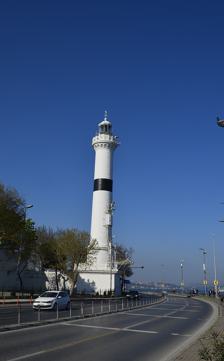
Building: Ahırkapı lighthouse
Country: Unknown
Year built: 1857
Lighthouse in Turkey Lighthouse Ahırkapı Feneri Ahırkapı Lighthouse seen from Marmara Sea. Location Ahırkapı Fatih Istanbul Turkey Coordinates 41°00′22.79″N 28°59′07.55″E / 41.0063306°N 28.9854306°E / 41.0063306; 28.9854306 Tower Constructed 1755 (first) Construction masonry tower Height 26 m (85 ft) Shape tapered cylindrical tower with balcony and lantern Markings white tower with one narrow black horizontal band Operator Directorate General of Coastal Safety Light First lit 1857 (current) Focal height 36 m (118 ft) Lens 500mm catadioptric cylindrical lenses Intensity 1,000 W Range 16 nmi (30 km) Characteristic Fl W 6s. The Ahırkapı Feneri , a historical lighthouse still in use, is located at the southern Seraglio Point on the Rumelian coast of Bosporus ' south entrance, in Ahırkapı neighborhood of Istanbul 's Fatih district, Turkey . It is across from the Kadıköy İnciburnu Feneri , which is on the Anatolian coast of the strait at a distance of 1.5 nmi (2.8 km). A line connecting the two lighthouses marks the southern boundary of the Port of Istanbul. History It is told that a marine accident, which occurred near this location, led to the establishment of the lighthouse. In 1755, a merchant sail ship bound for Egypt ran aground off the shore of Kumkapı due to bad weather conditions in the night. Hearing of the ship grounding, Ottoman sultan Osman III (reigned 1754–1757) rushed to the scene, where a seaman complained about the lack of a lighthouse there that could provide safe navigation around the hazardous waters. On the sultan's order, a light fueled by olive oil was established by the Kapudan Pasha atop a watchtower of the city's walls at this location. Ahırkapı Lighthouse The Ahırkapı Lighthouse by Michael Zeno Diemer (1907) In 1857, Sultan Abdülmecid I (reigned 1839–1861) commissioned the building of a lighthouse, which was constructed by French engineers in Ahırkapı (literally English: Stable Gate ) right outside of the city walls south of the Topkapı Palace . The masonry lighthouse has a conical shape and is painted white with one narrow black horizontal band. To the 26-metre-high (85 ft) tower, a keeper's house is  attached. Initially, the lighthouse was lit by kerosene , however the light source was later replaced by Dalén light using carbide ( acetylene gas). Finally, it was  electrified. The lighthouse's lantern has a 500mm catadioptric cylindrical lens and a 1,000 W lamp. At a focal height of 36 m (118 ft), it flashes white every 6 seconds, which is visible at a range of 16 nmi (30 km) in the Sea of Marmara . Ahırkapı Feneri is listed in Turkey under the code "TUR-056" and its radio call sign is TC1ALH. It is operated and maintained by the Coastal Safety Authority ( Turkish : Kıyı Emniyeti Genel Müdürlüğü ) of the Ministry of Transport and Communication . Transport The lighthouse is in walking distance from the Cankurtaran railway station . See also Turkey portal Engineering portal List of lighthouses in Turkey References